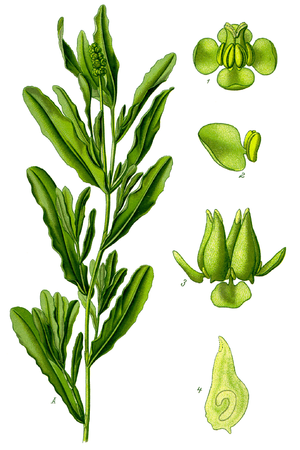
33.A. Potamogeton crispus L. - Potamot crepu
Le potamot crépu, ou potamot crispé, est une plante aquatique de la famille des Potamogetonaceae. Il s'agit d'une plante submergée et enracinée au sol. Elle est originaire de l’Eurasie, mais s’est propagée à ce jour en Afrique, en Australie ainsi qu’en Amérique du Nord. Puisqu’elle est maintenant établie hors de son aire de répartition originelle, elle considérée à plusieurs endroits comme une plante exotique envahissante problématique.